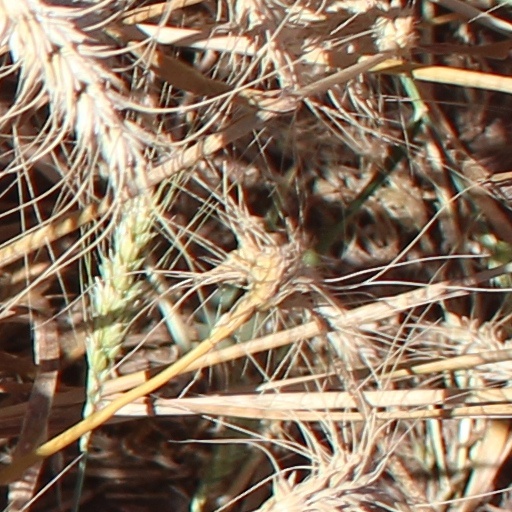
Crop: wheat